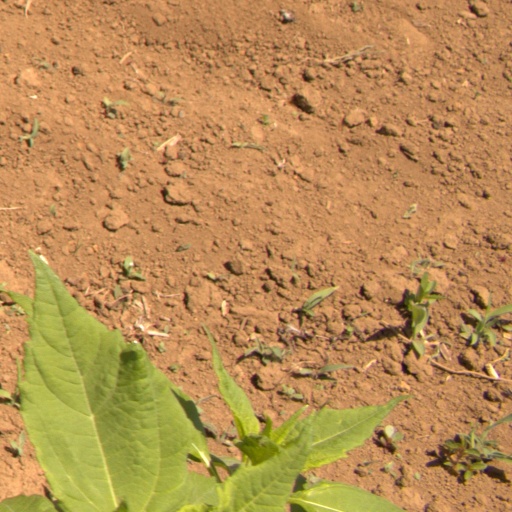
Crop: Jerusalem artichoke